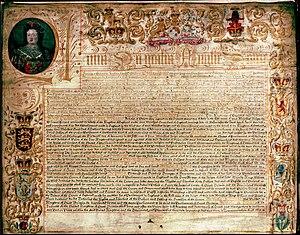
Le traité d'Union est un traité signé entre le royaume d'Angleterre et le royaume d'Écosse qui unifie les deux États en un unique royaume de Grande-Bretagne à partir de 1707.